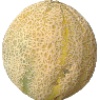
Label: Cantaloupe 2